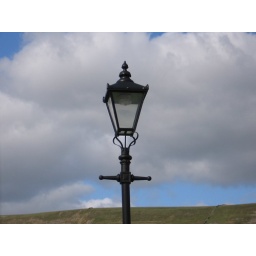
Old street lamp in Reeth